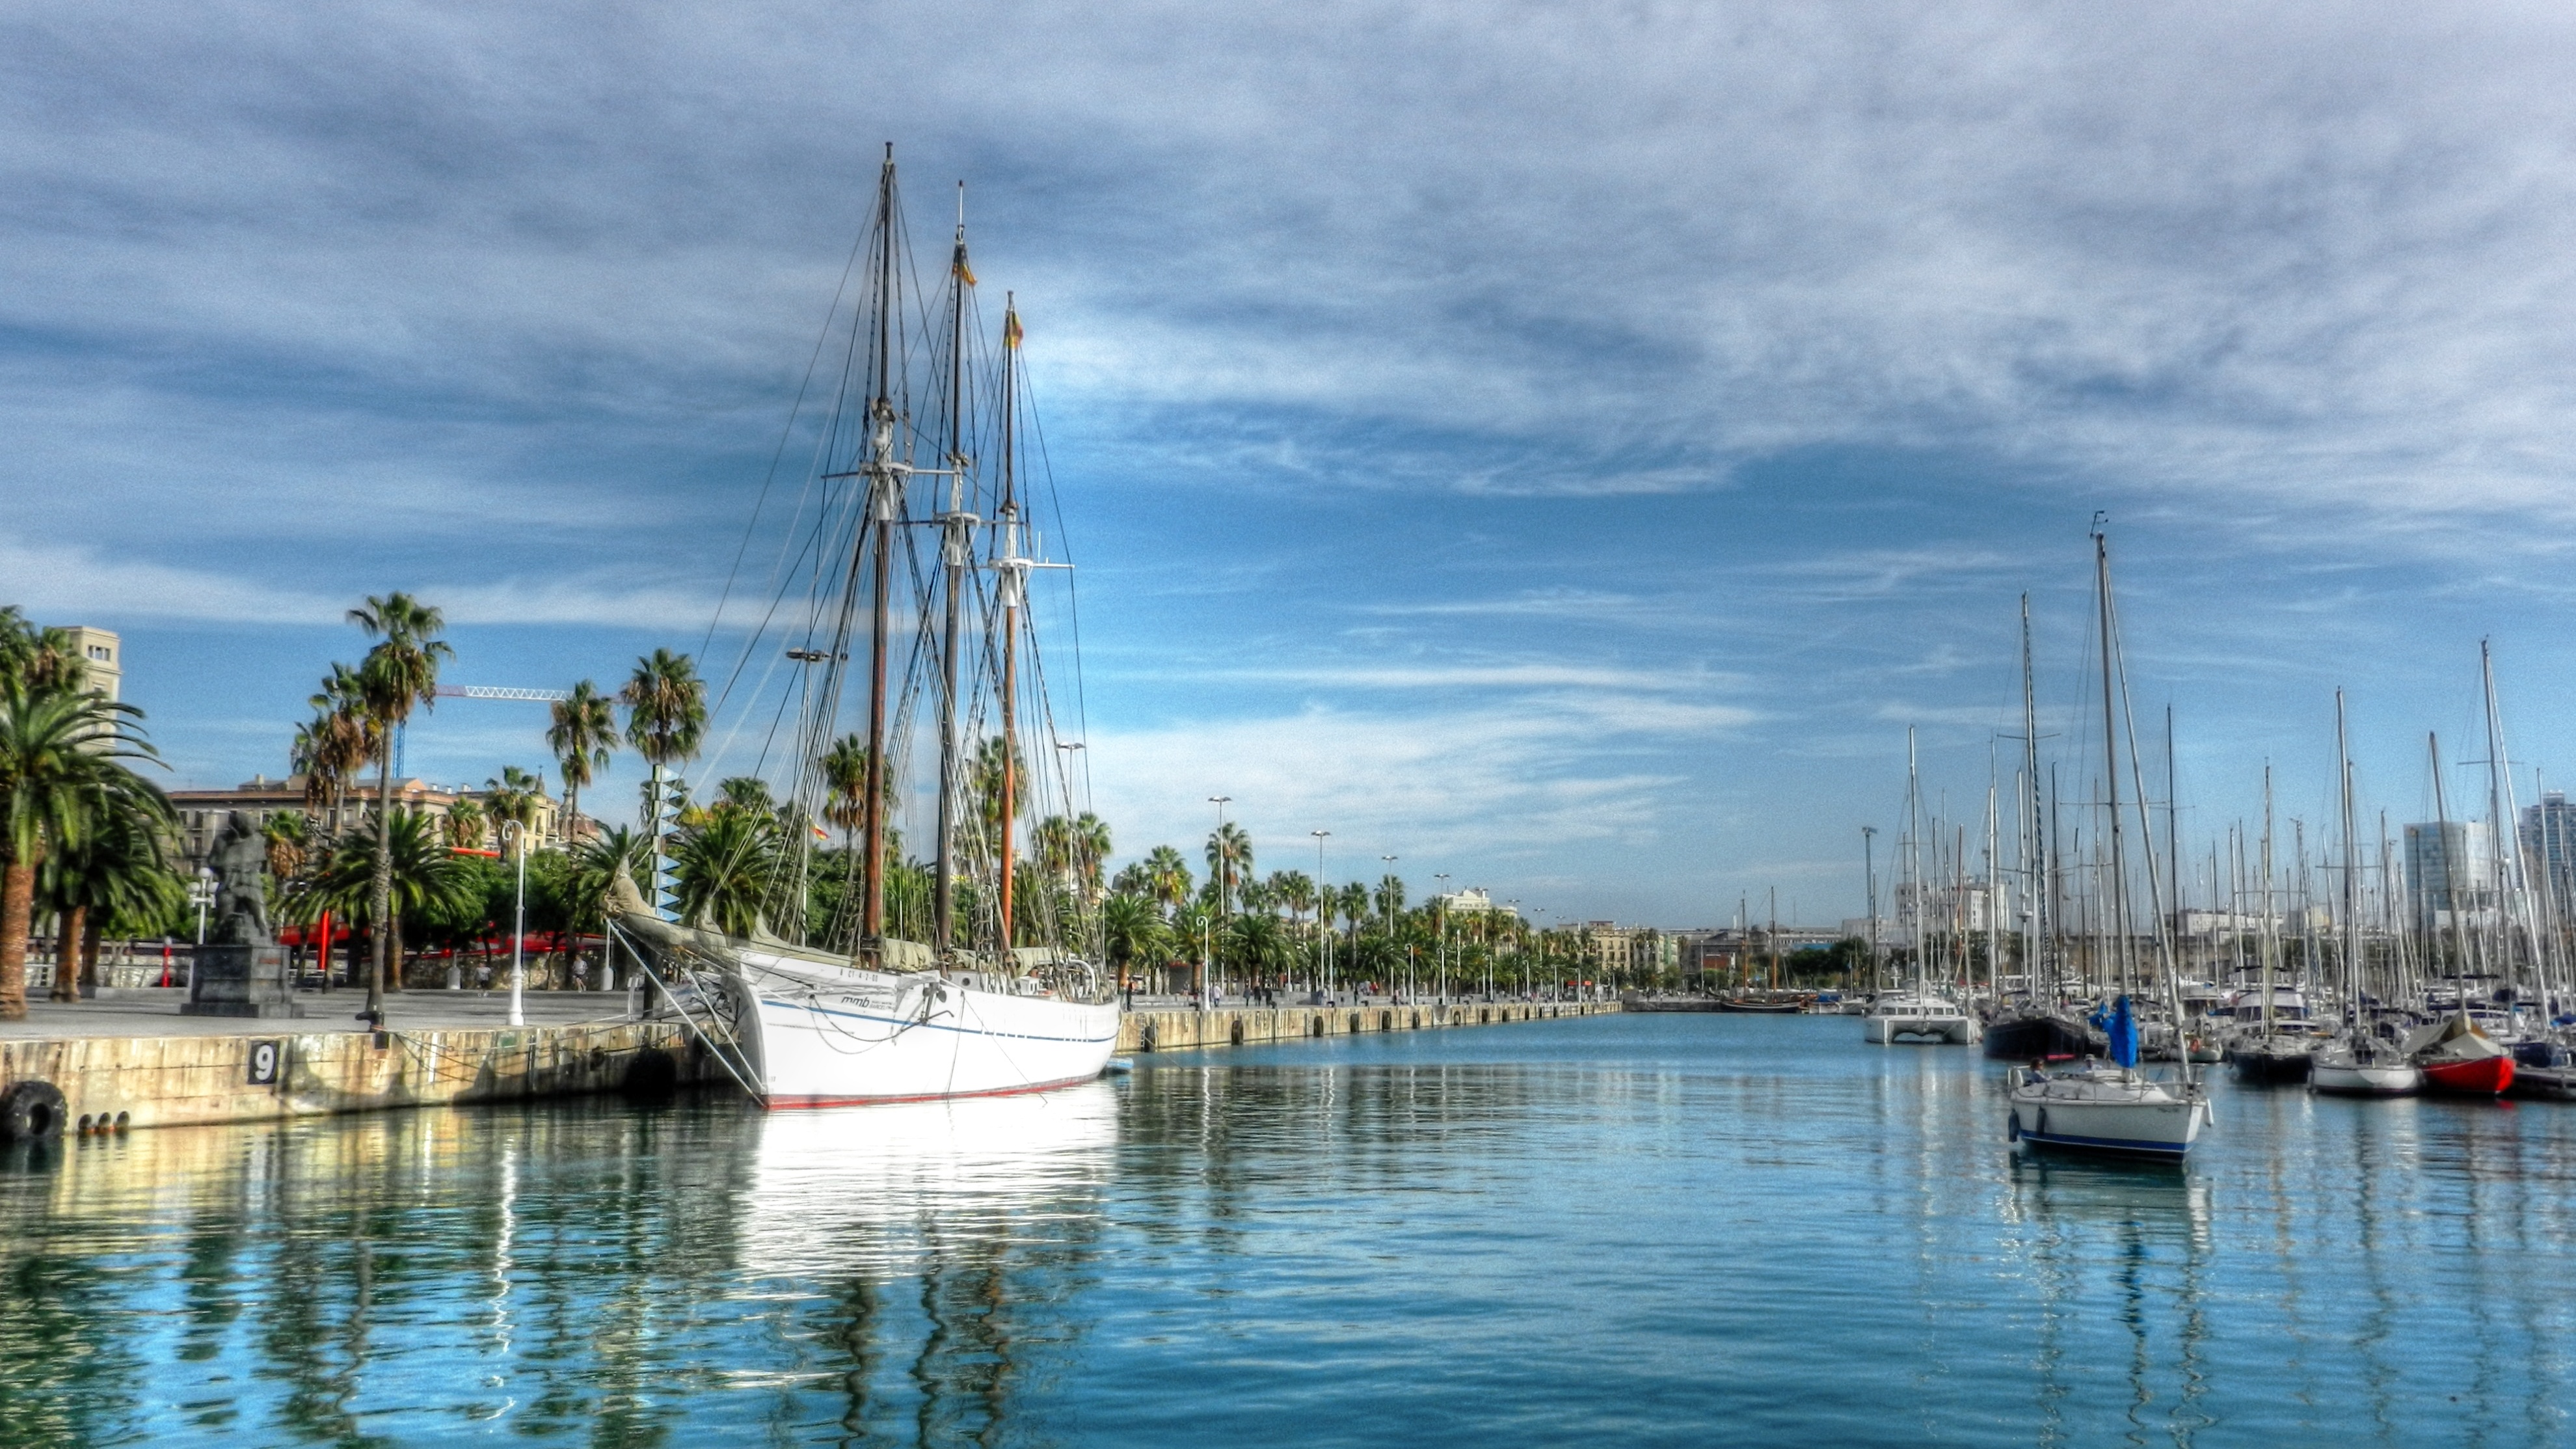
sea, dock, boat, river, ship, cityscape, reflection, vehicle, mast, bay, harbor, marina, port, sailboat, barcelona, waterway, sail, sailing ship, tall ship